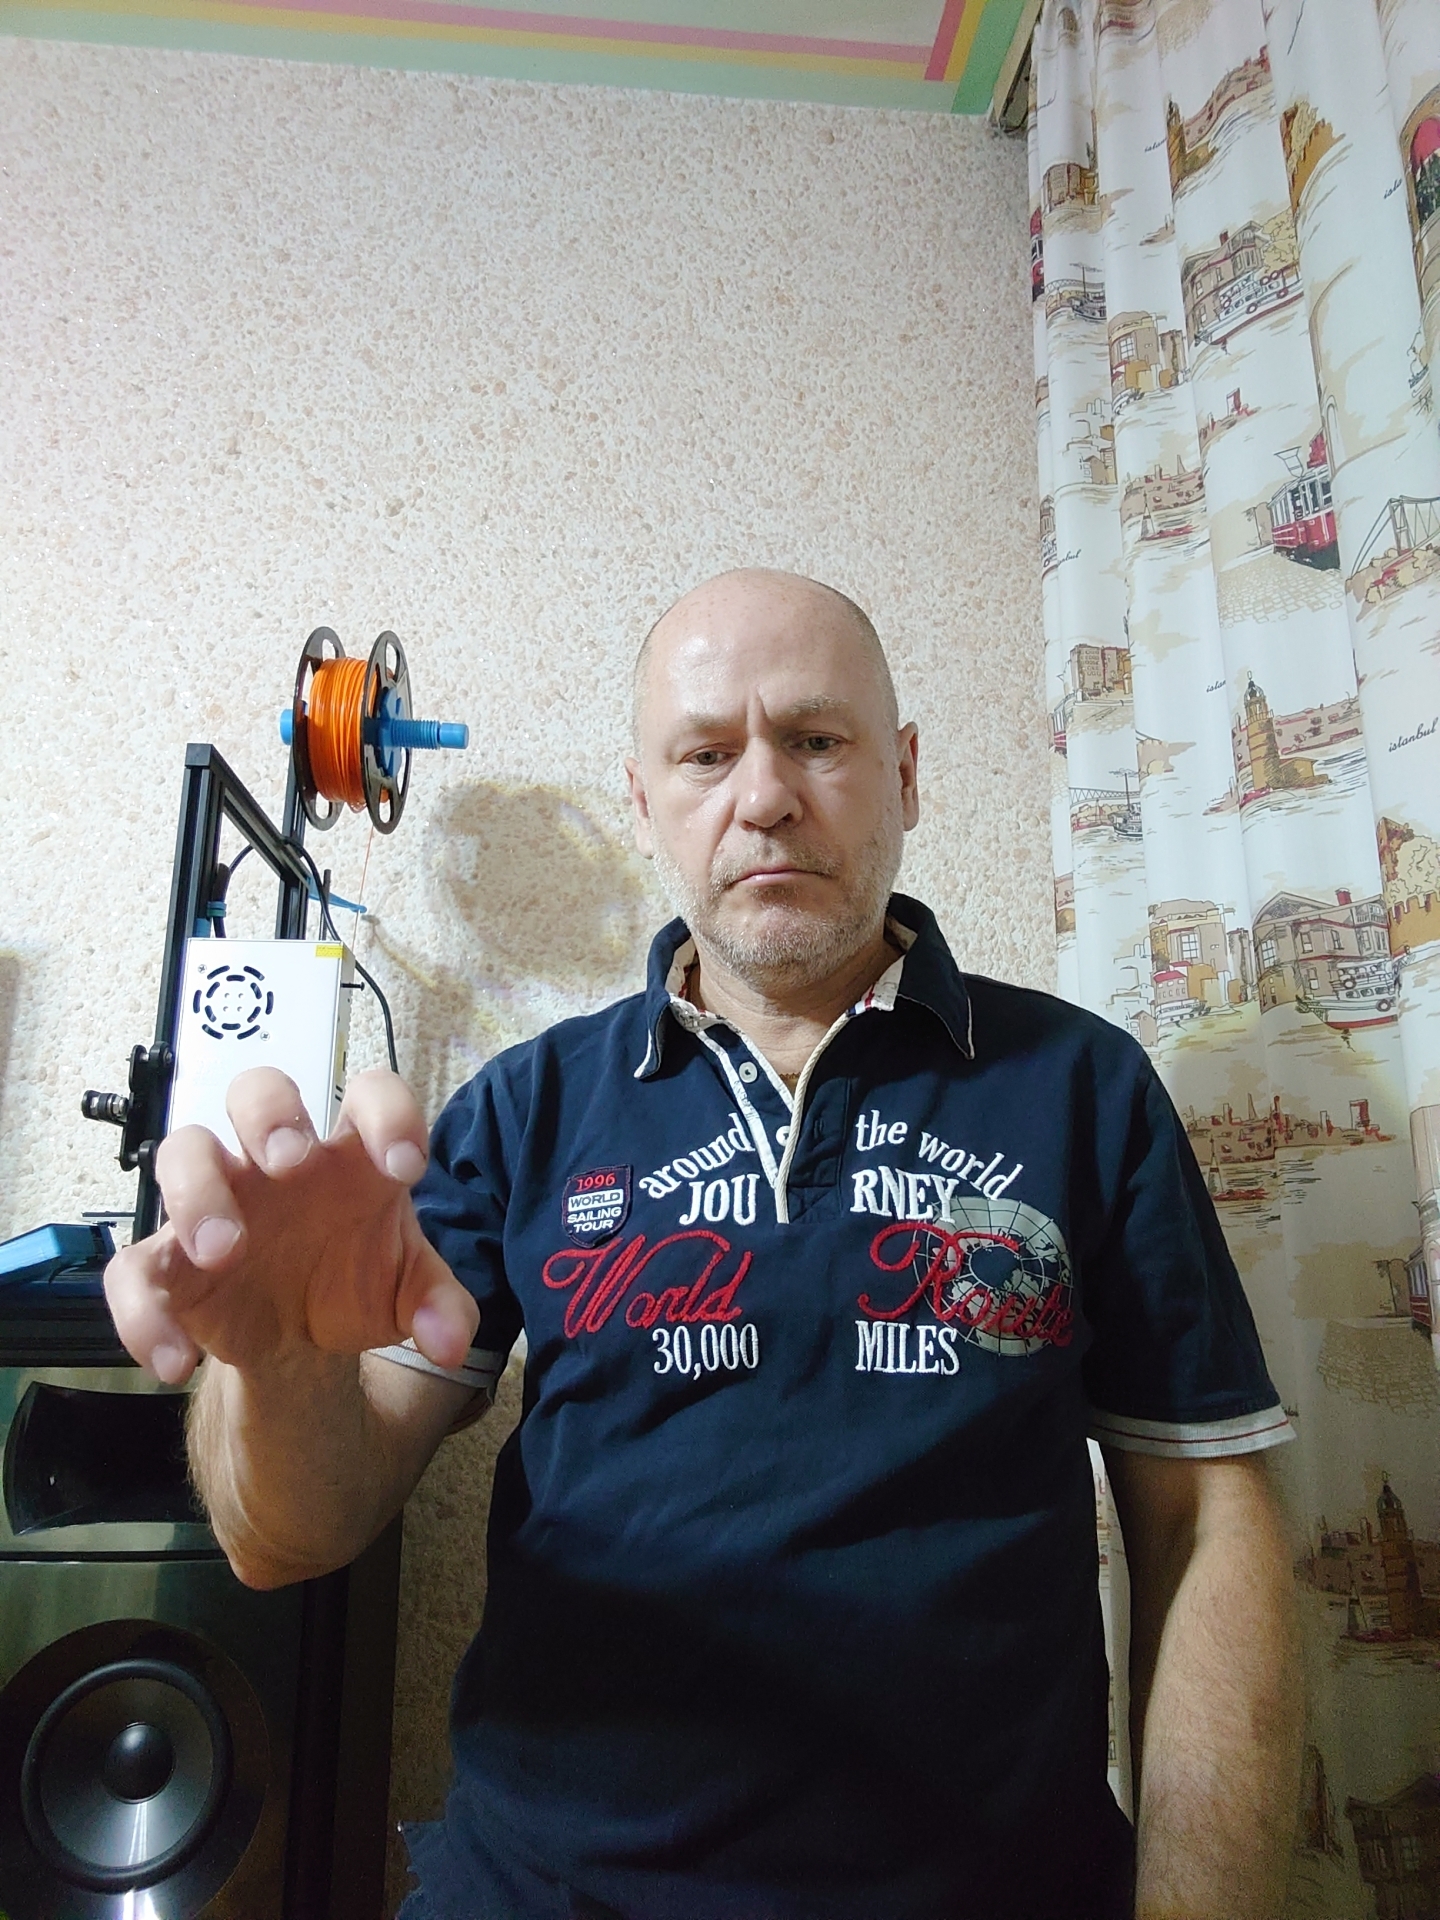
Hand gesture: grabbing